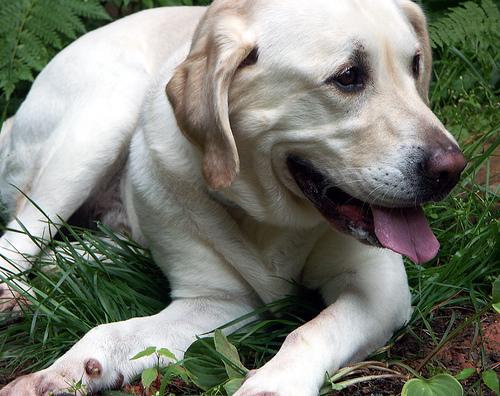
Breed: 3580-n000122-Labrador_retriever